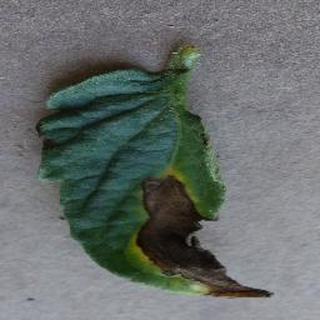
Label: tomato_early_blight